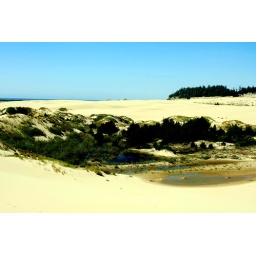
1:30hr walk or 2.8 walk to the beach over open sand dunes and constantly changing conditions